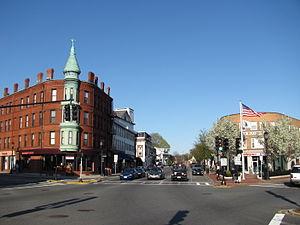
Le Massachusetts est un état des États-Unis dont la population compte près de 6,3 millions d'habitants. La capitale et la métropole de l'État est Boston. L’État fait partie de la région de la Nouvelle-Angleterre.
Medford est une ville située dans le comté de Middlesex (Massachusetts), aux États-Unis. Elle est située sur les bords de la Mystic River, cinq miles au nord-ouest du centre de Boston. Medford héberge l'université Tufts. Il y a près de 57 170 habitants.